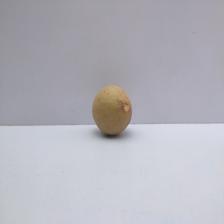
Size: Small